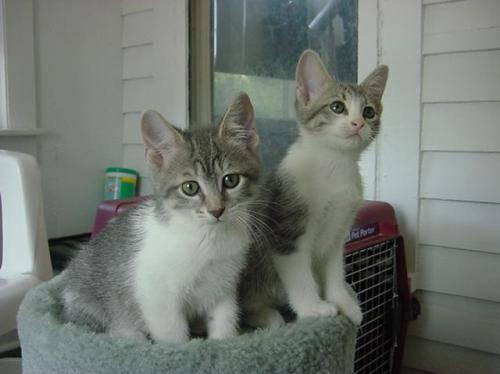
cat